Bearskin

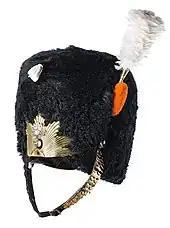
Bearskins used by the Dutch Grenadiers' and Rifles Guard Regiment

The 1st Regiment "Granatieri di Sardegna" of the Italian Army wears bearskin caps as a part of its ceremonial uniform. During the 19th century, the cost and maintenance of the bearskin cap resulted in the headgear's limited use for only specific occasions, until the unit discontinued its use altogether. However, in the 20th century, the unit reintroduced the bearskin cap as a part of their ceremonial uniform. The bearskin caps used in the Italian military were once made out of real fur, although they later switched to synthetic materials.